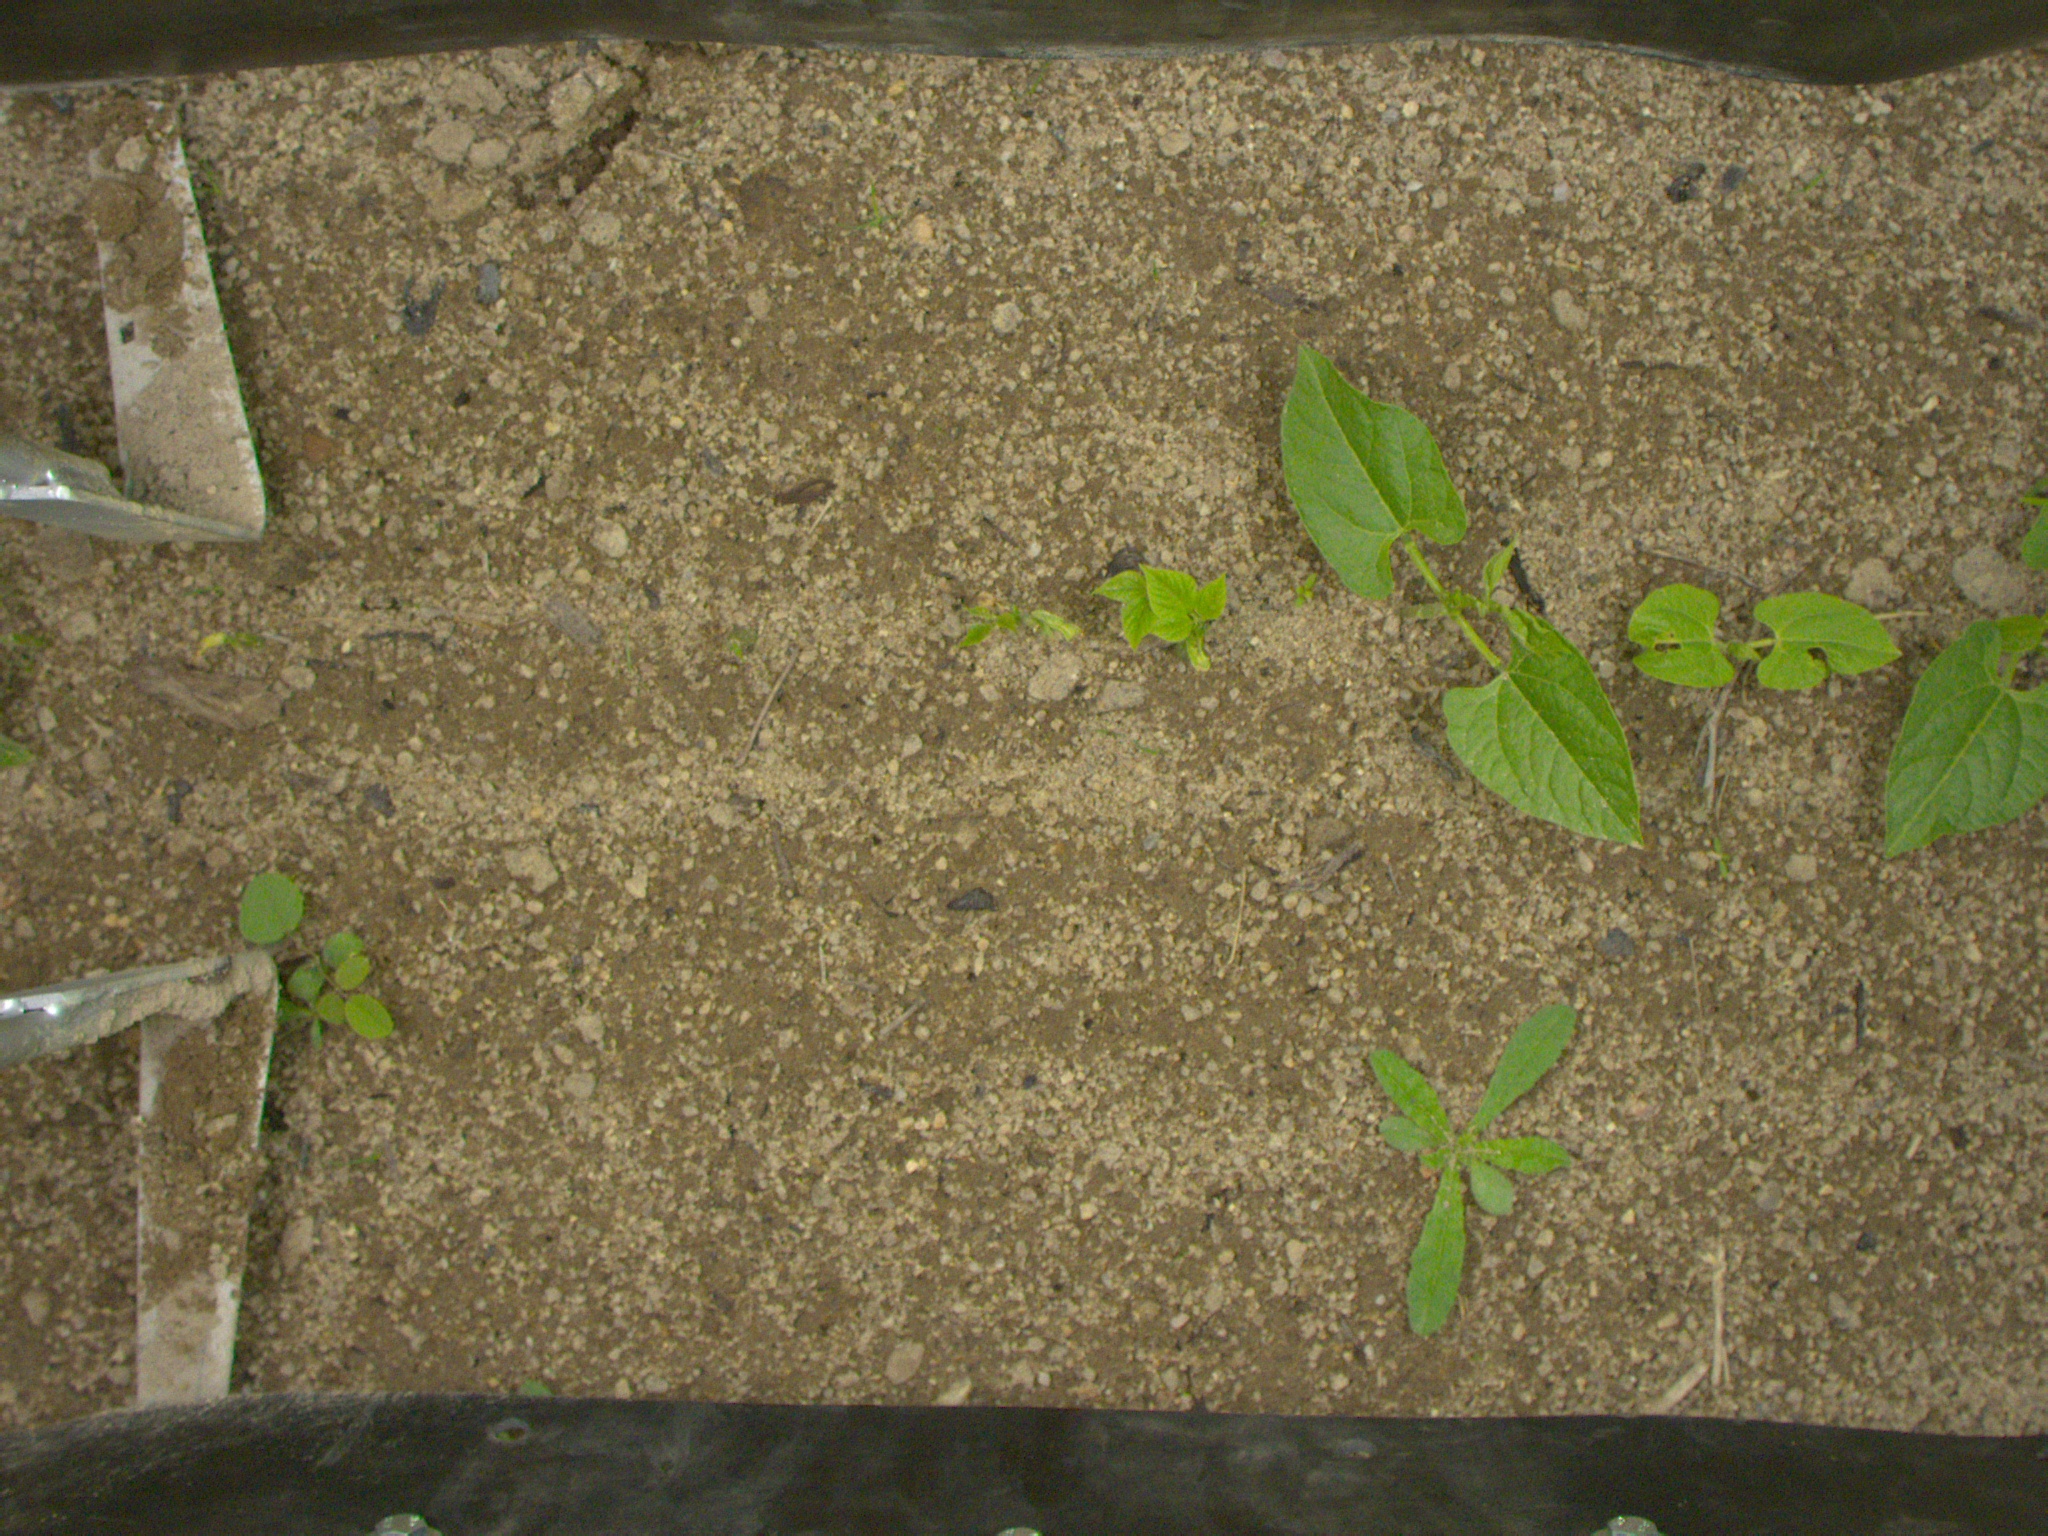
Crop: bean
Objects: bean, bean, stem_bean, stem_bean, stem_bean, bean, bean